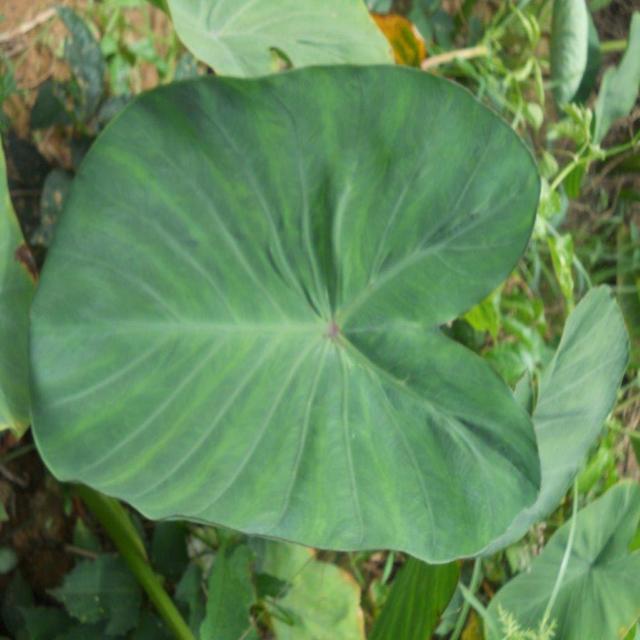
Label: Healthy